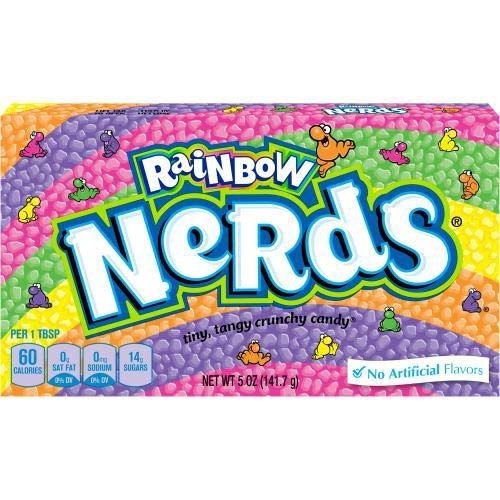
Item Name: Nerds, Rainbow Tiny Tangy Crunchy Candy (Pack of 36)
Value: 180.0
Unit: Ounce

Price: 53.99